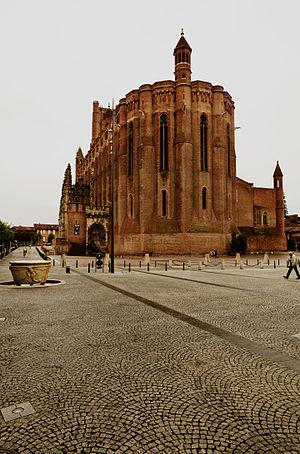
Jean-François Mariès, 1758-1851, est un architecte et urbaniste d'Albi.